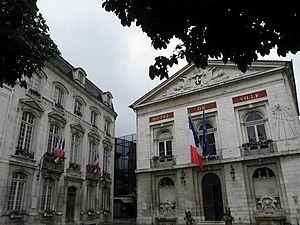
Bourg-en-Bresse
Rådhuset i Bourg-en-Bresse
Rådhuset i Bourg-en-Bresse
Bourg-en-Bresse er en mindre fransk provinsby. Den er hovedsæde i departementet Ain.